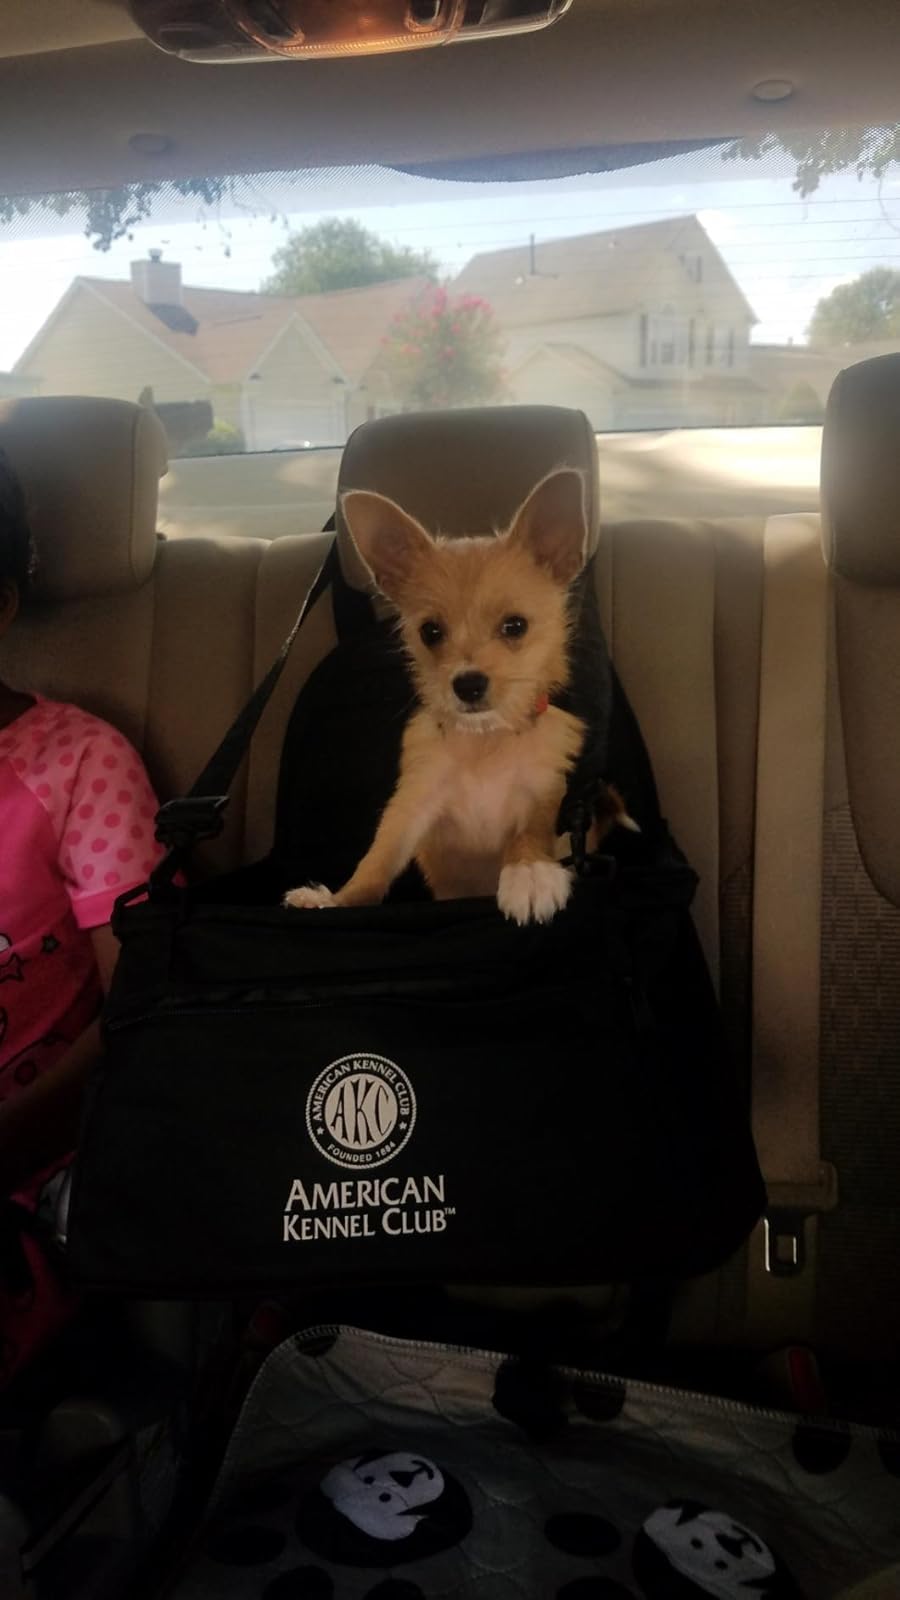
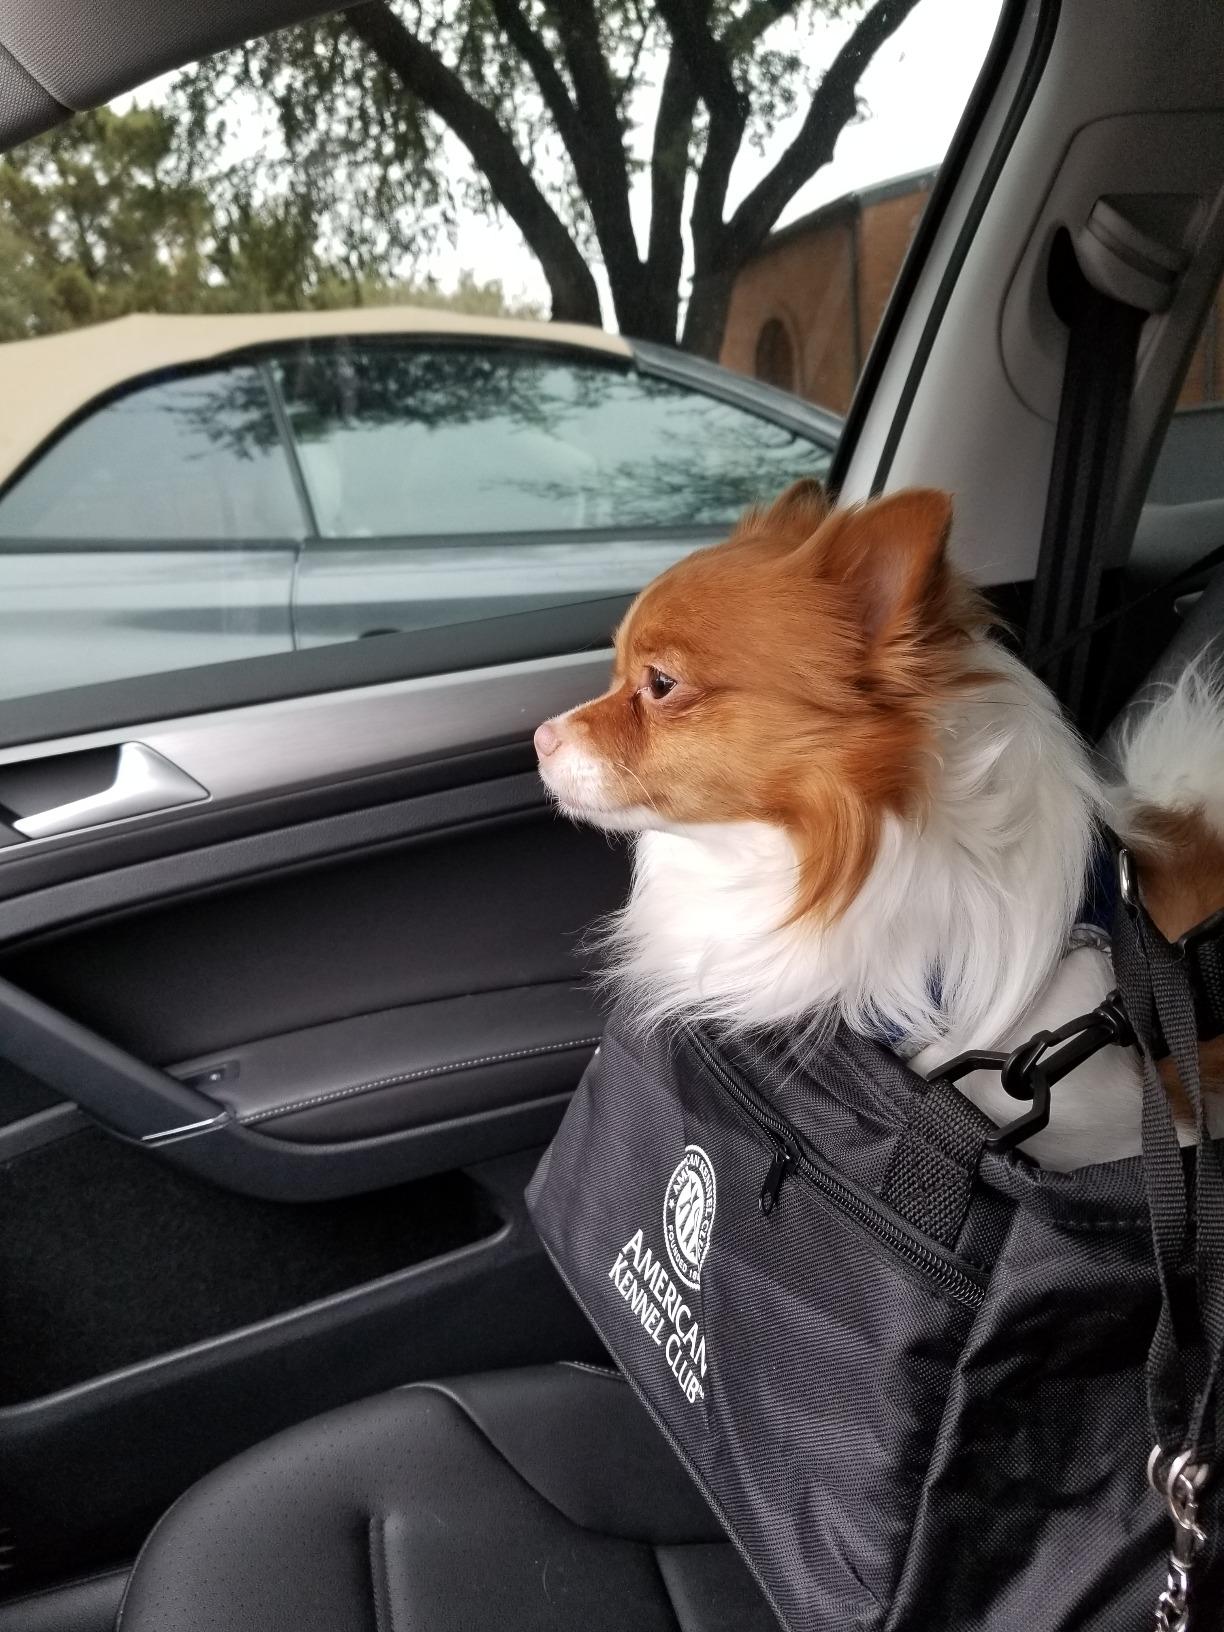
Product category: items_kennel
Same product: yes